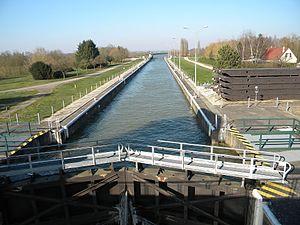
Canal Seurre